V Army Corps (Italy)

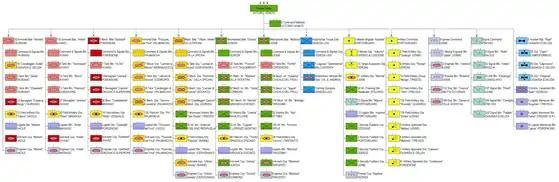
Structure of the 5th Army Corps in 1989 at the End of the Cold War (click to enlarge)

In 1986 the Italian Army abolished the divisional level and realigned its forces to counter a possible Warsaw Pact attack better. The 5th Army Corps was to destroy enemy forces within the region of Friuli-Venezia-Giulia, while the 4th Alpine Army Corps covered the V Army Corps' left flank and the 3rd Army Corps was the operational reserve. As two of the V Army Corps' mechanized brigades were based outside its area of operation, the V Corps lost these two brigades to the 3rd Army Corps: the Mechanized Brigade "Brescia" in Brescia and the Mechanized Brigade "Trieste" in Bologna. As the Ariete and Mantova divisions carried historically significant names - the Ariete having fought bravely in the Siege of Tobruk and Battle of Gazala and fought to annihilation in the Second Battle of El Alamein, and the Mantova as one of the divisions that fought in the Italian Co-Belligerent Army to liberate Italy from Nazi-occupation - the army decided to rename the 132nd Armored Brigade "Manin" as 132nd Armored Brigade "Ariete" and the Mechanized Brigade "Isonzo" as Mechanized Brigade "Mantova". Although the Folgore divisions carried and equally significant name the army decided to transfer the traditions of the Folgore division to the existing Paratroopers Brigade "Folgore".